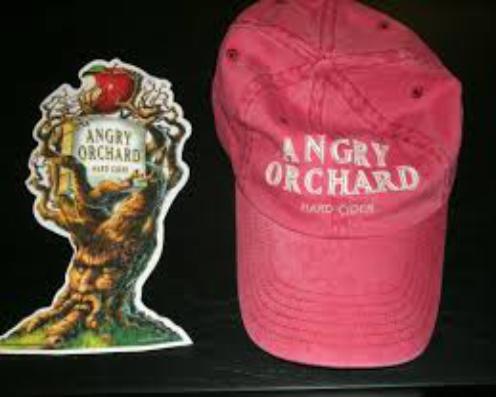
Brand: Angry Orchard
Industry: Food